Blarney Woollen Mills

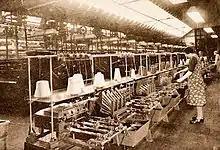
Spinning machine in use at the Mill

Martin Mahony & Bros Ltd, owned by the brothers Martin and Noel, began building a mill in Blarney, County Cork in 1823. It was completed the following year. A decade later the mills employed 120 people, and by the middle of the 19th century its numbers had swelled to over 200.